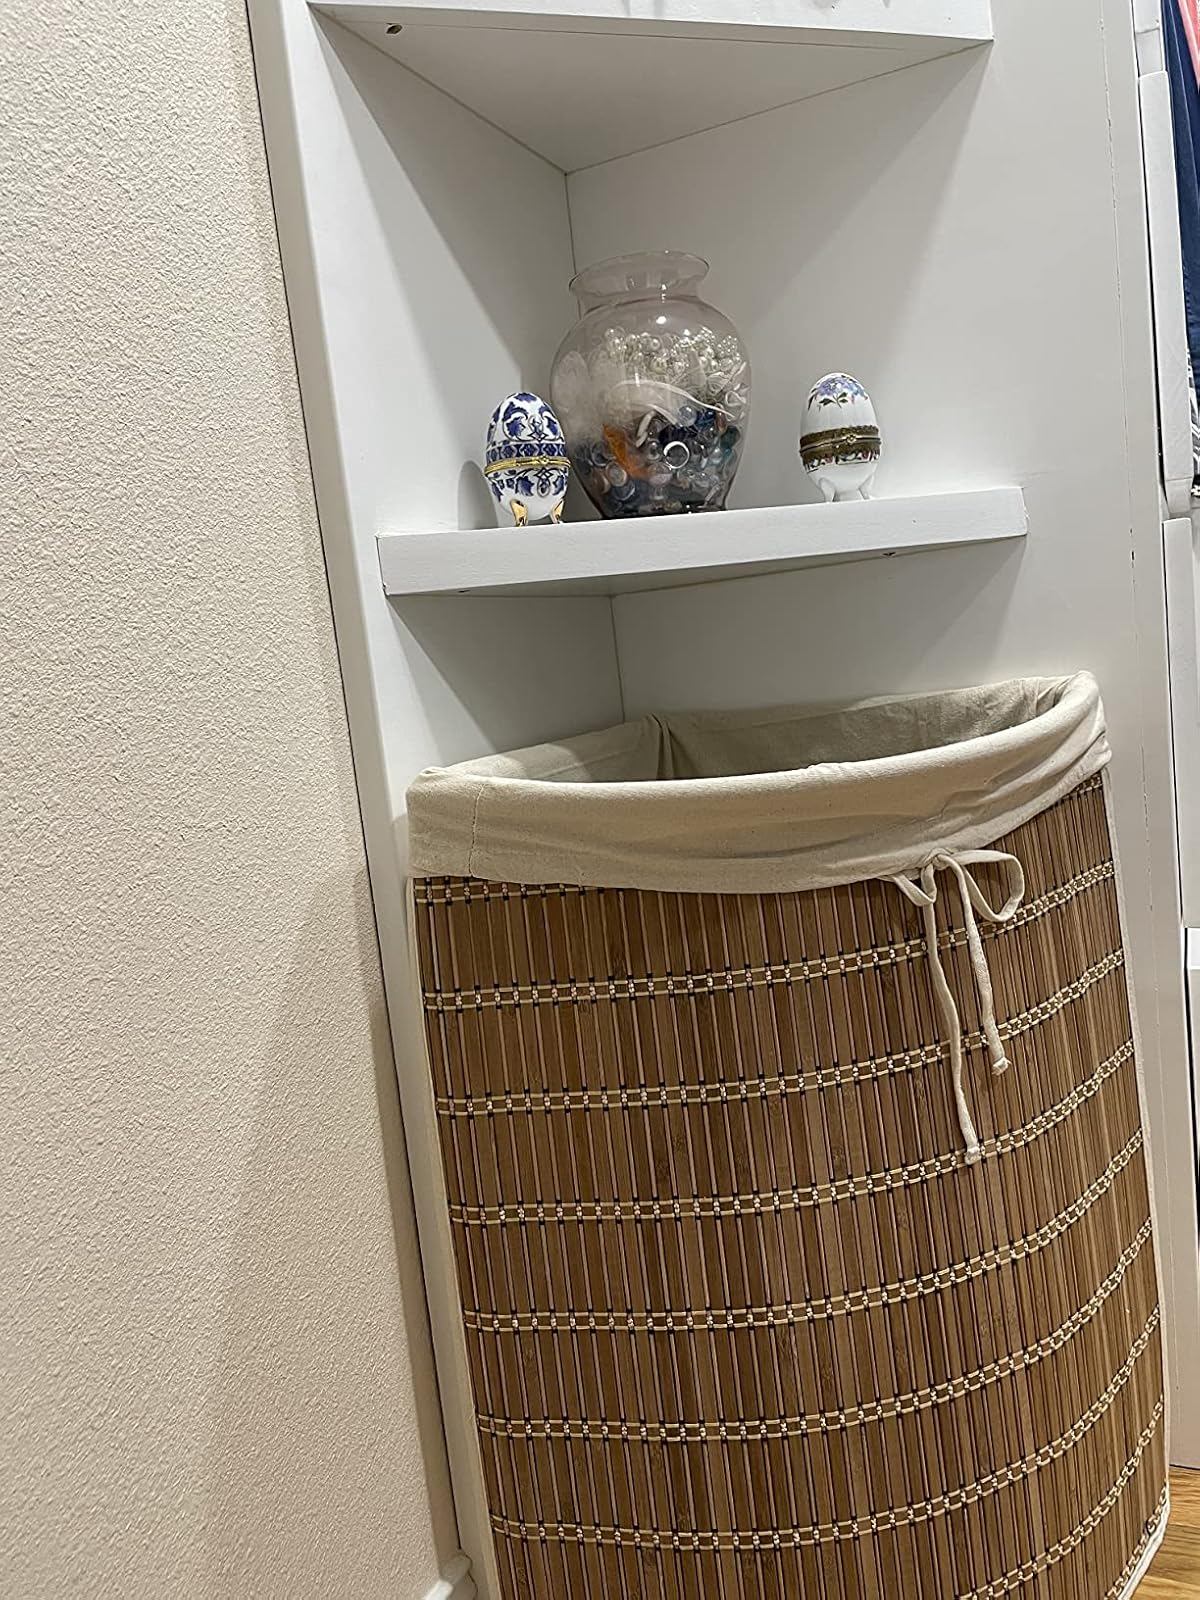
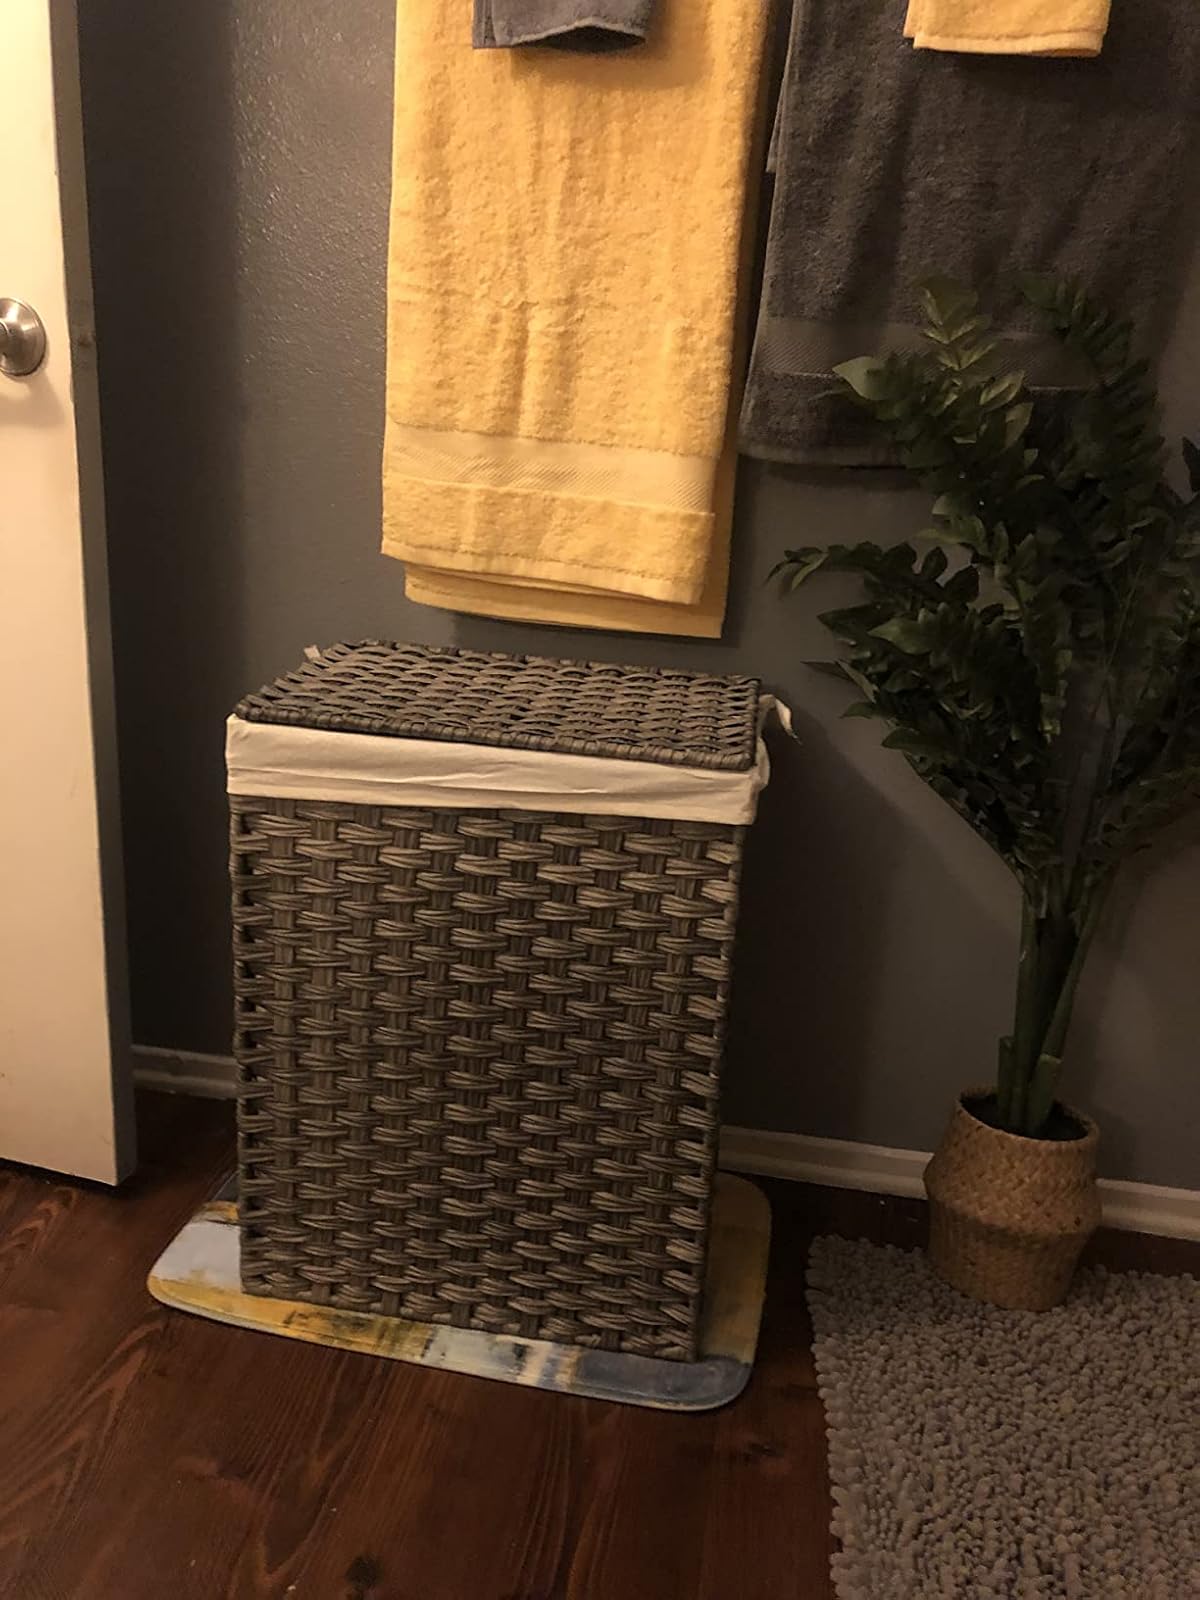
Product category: items_hamper
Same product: no